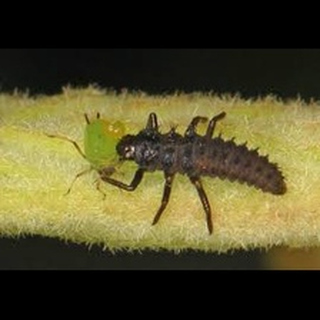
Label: wheat_aphid